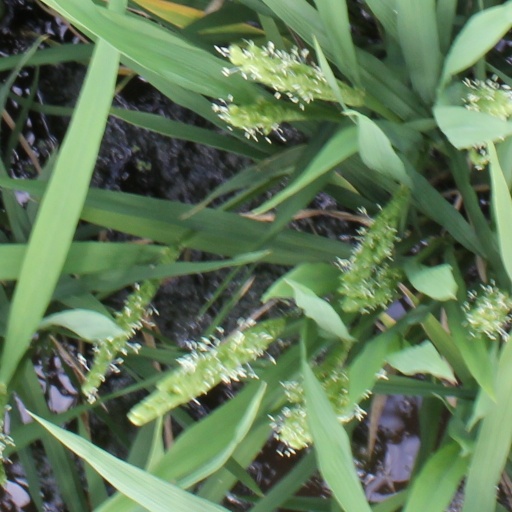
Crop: rice